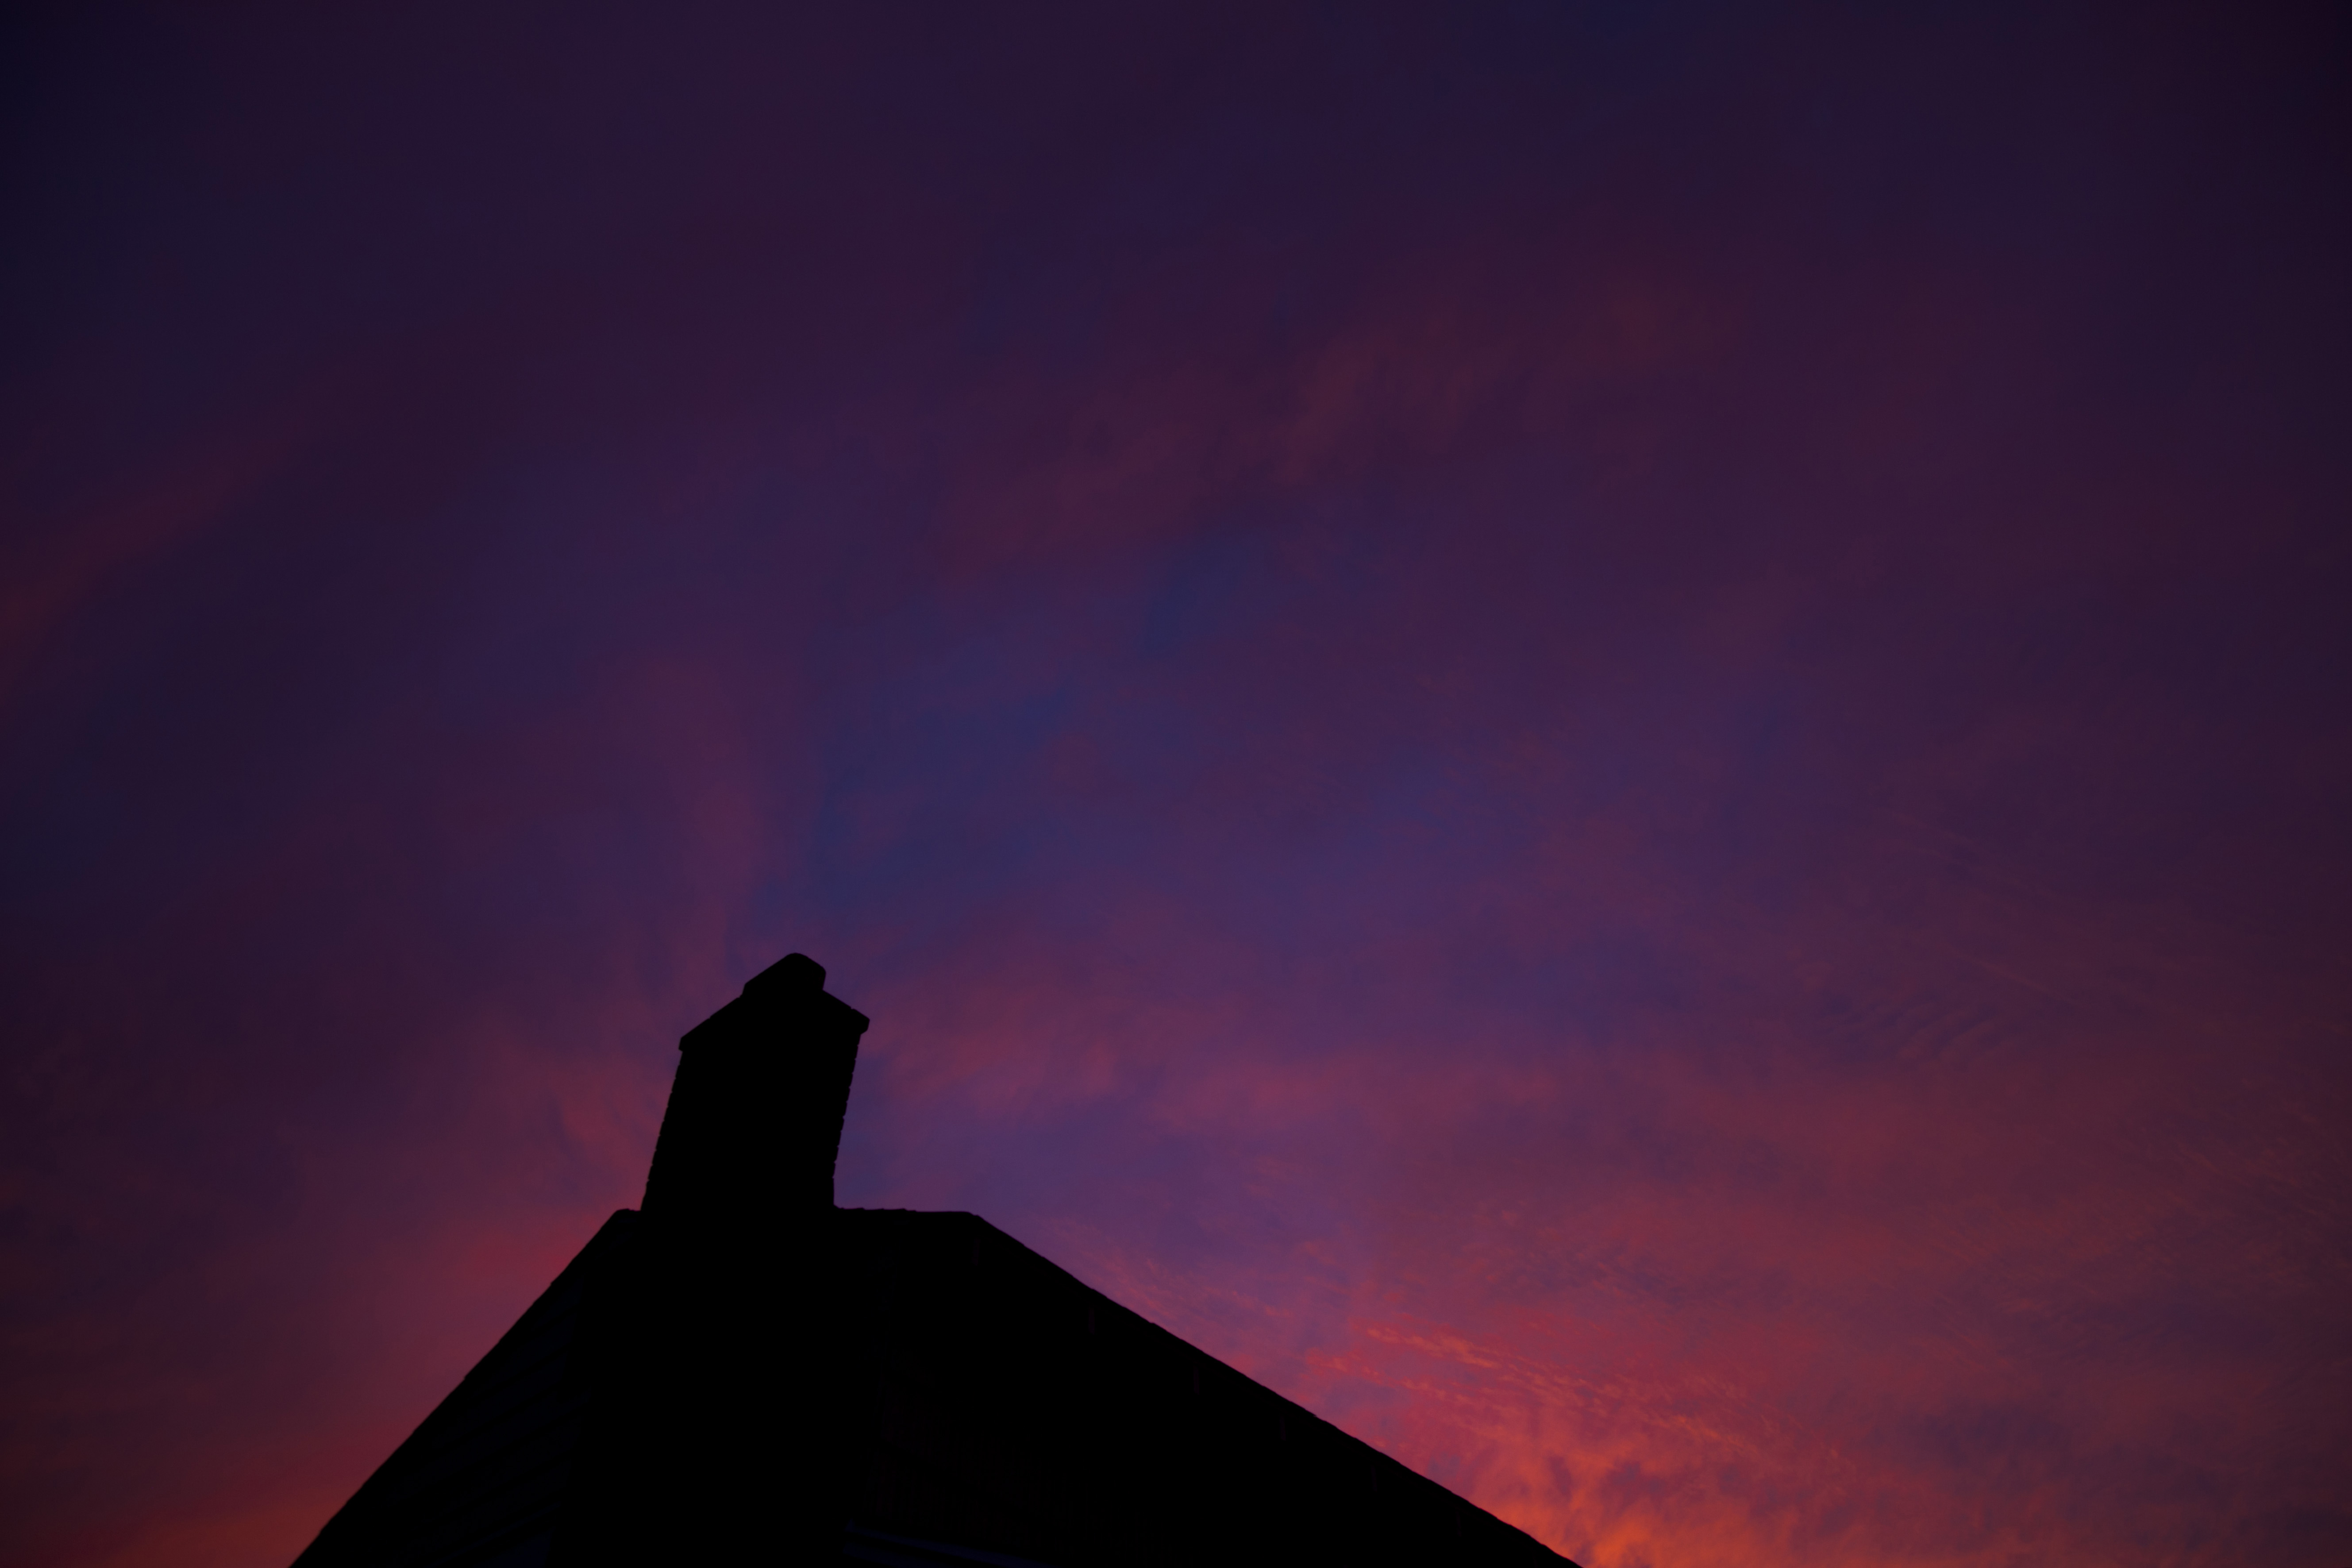
horizon, light, cloud, sky, sunrise, sunset, night, sunlight, purple, time, building, dawn, atmosphere, dusk, evening, twilight, orange, tower, chimney, darkness, 2015, clouds, horizontal, floyd, 3652015imstillstanding, afterglow